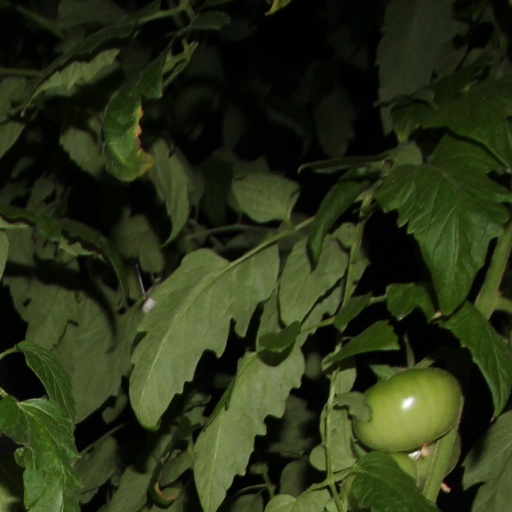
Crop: tomato